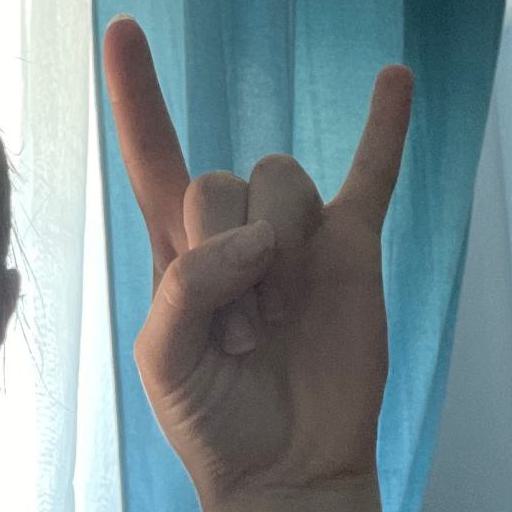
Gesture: rock